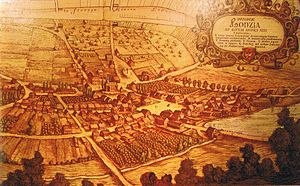
Łódź / Historie / Landbrugsbosætningen
Udsigt over Łódź (1812).
Łódź er med 690.422 indbyggere befolkningsmæssigt Polens tredjestørste by og hovedstaden i Województwo łódzkie midt i landet. Byen er hovedcenteret for tekstil- og filmindustrien samt elektronik- og underholdningsbranchen i Polen. Med sine universiteter, teatre, museer og den verdensberømte filmhøjskole er Łódź også et vigtigt akademisk og kulturelt center.